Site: brandenburg
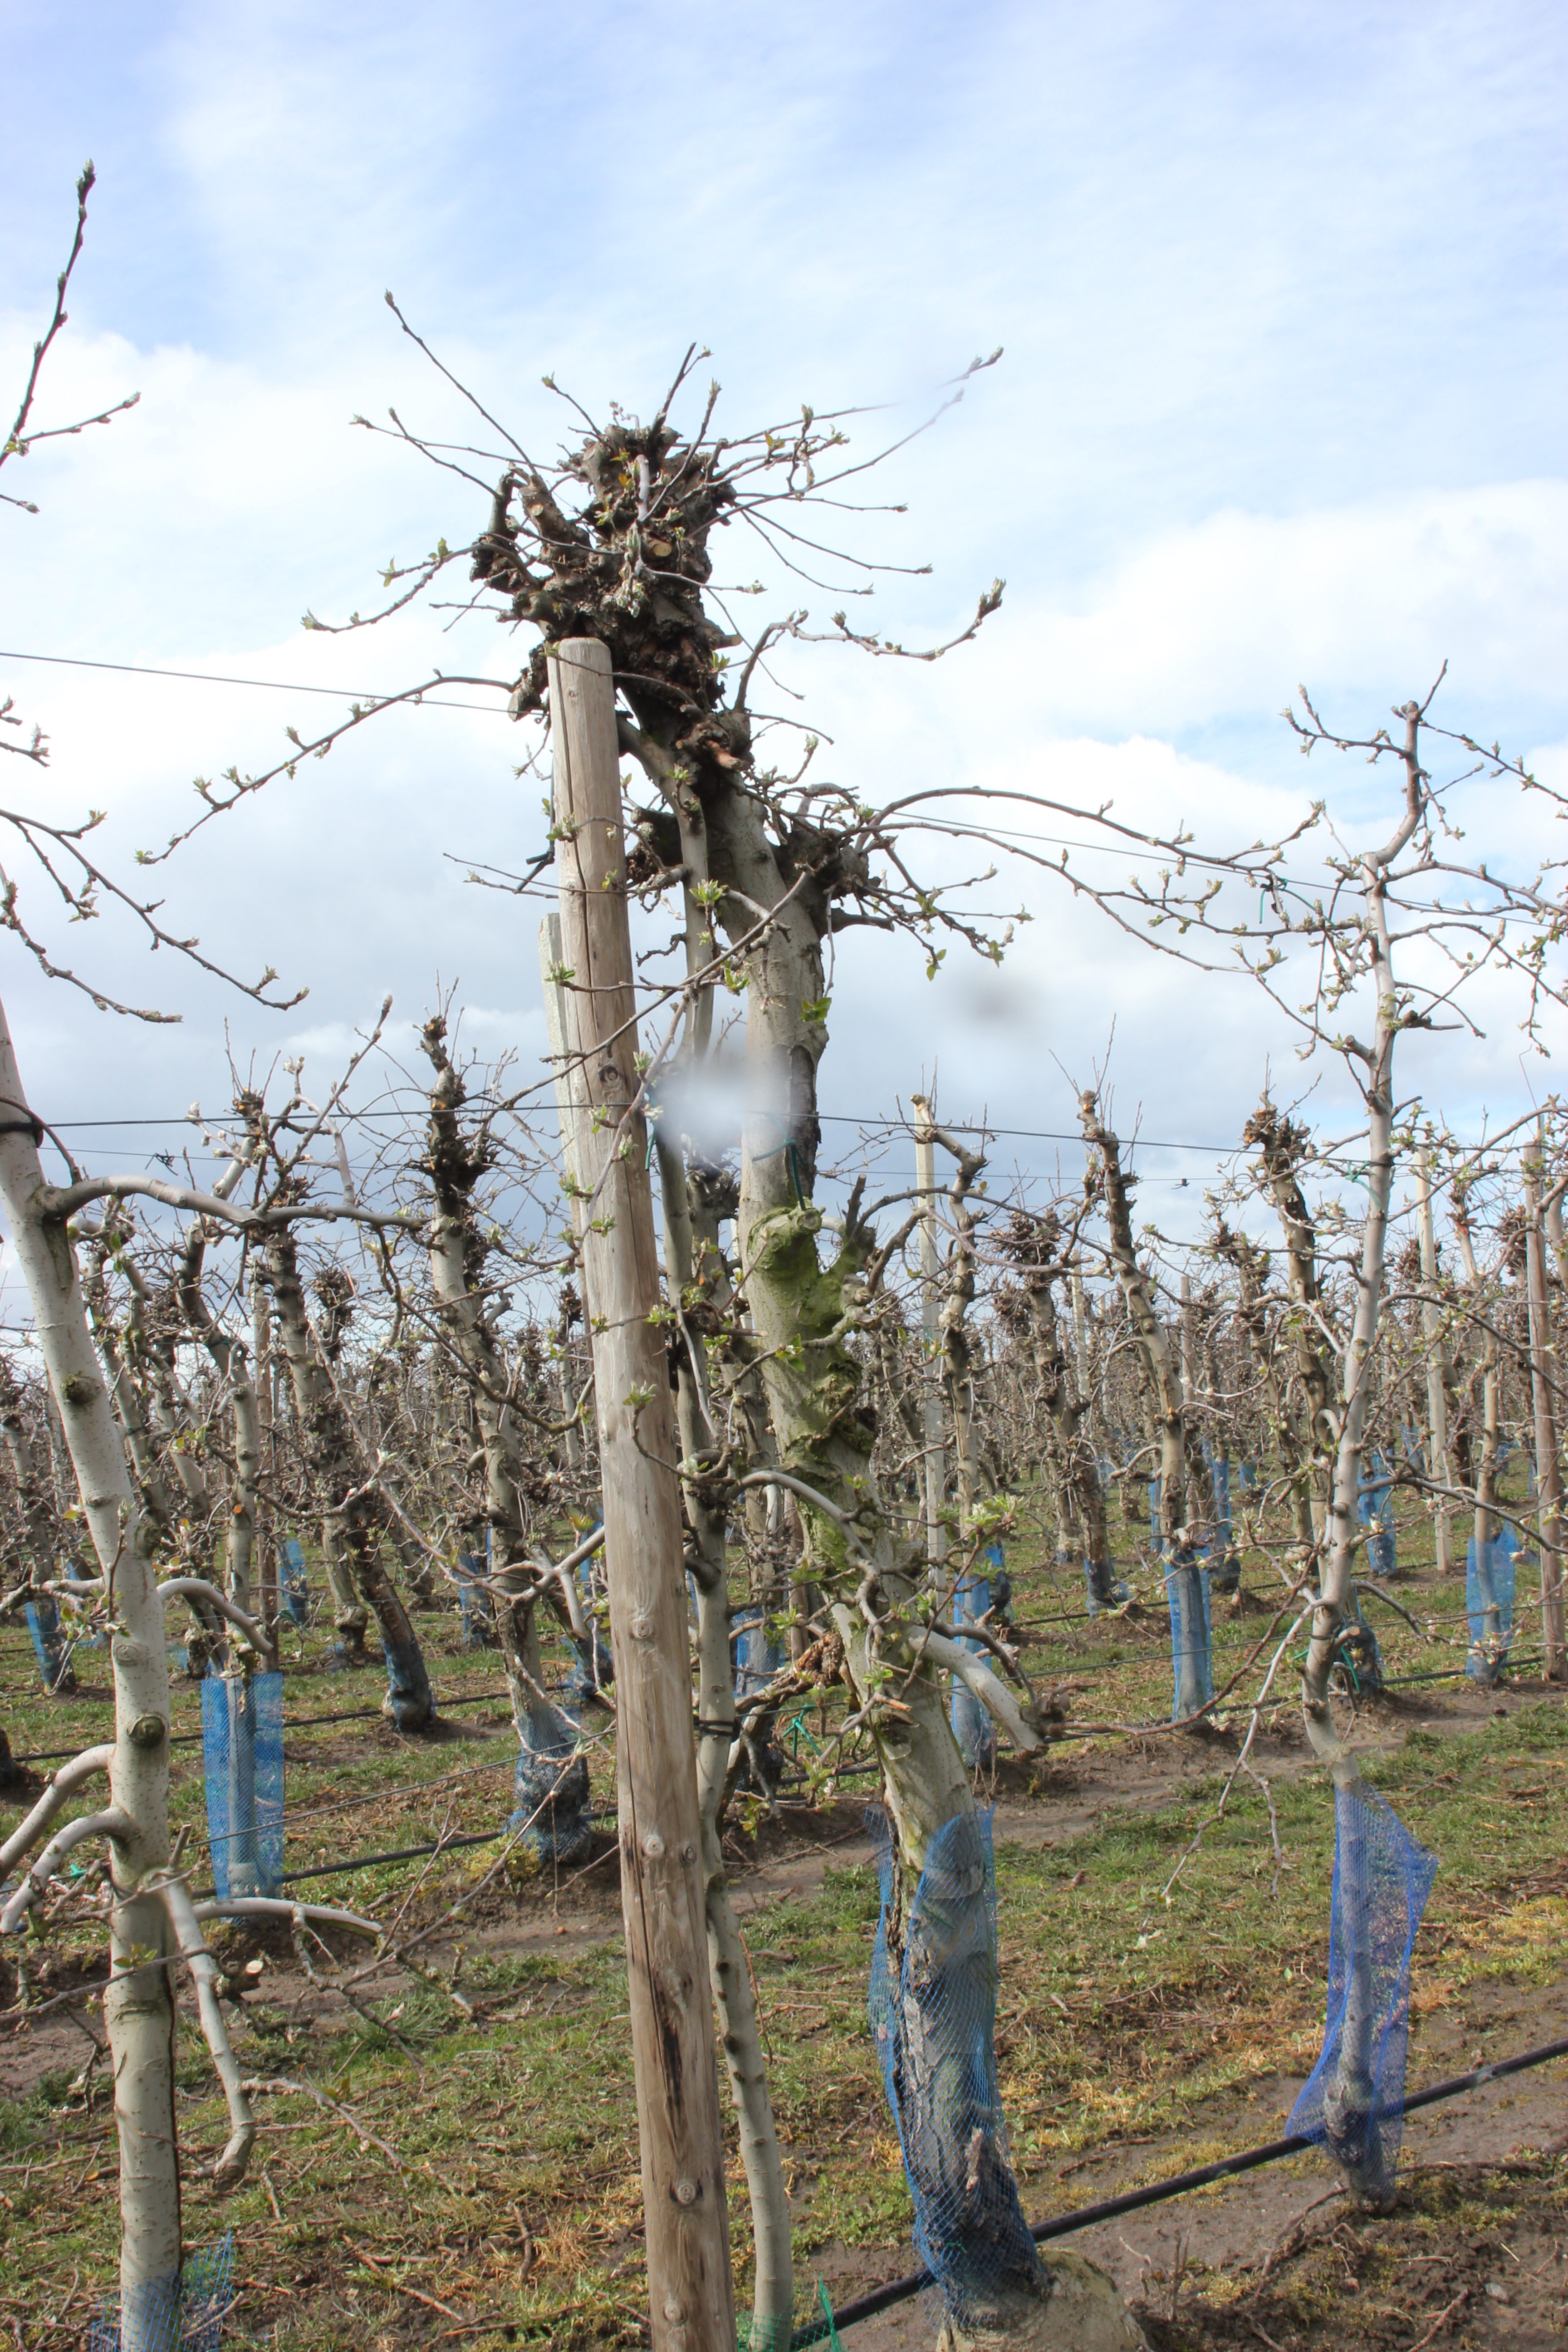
Growth stage (BBCH 55): Inflorescence emergence